Muhammad Kam Bakhsh

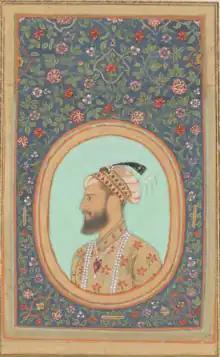
Prince Kam Bakhsh,

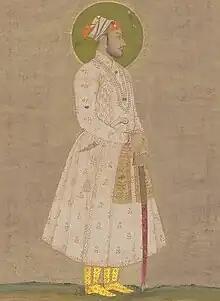
Portrait of Kam Baksh

Mirza Muhammad Kam Bakhsh (7 March 1667 – 14 January 1709) was the youngest son of Mughal emperor Aurangzeb, born to his wife Udaipuri Mahal.